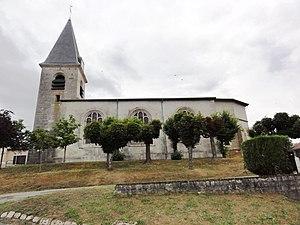
Laneuville-au-Rupt est une commune française située dans le département de la Meuse, en région Grand Est.